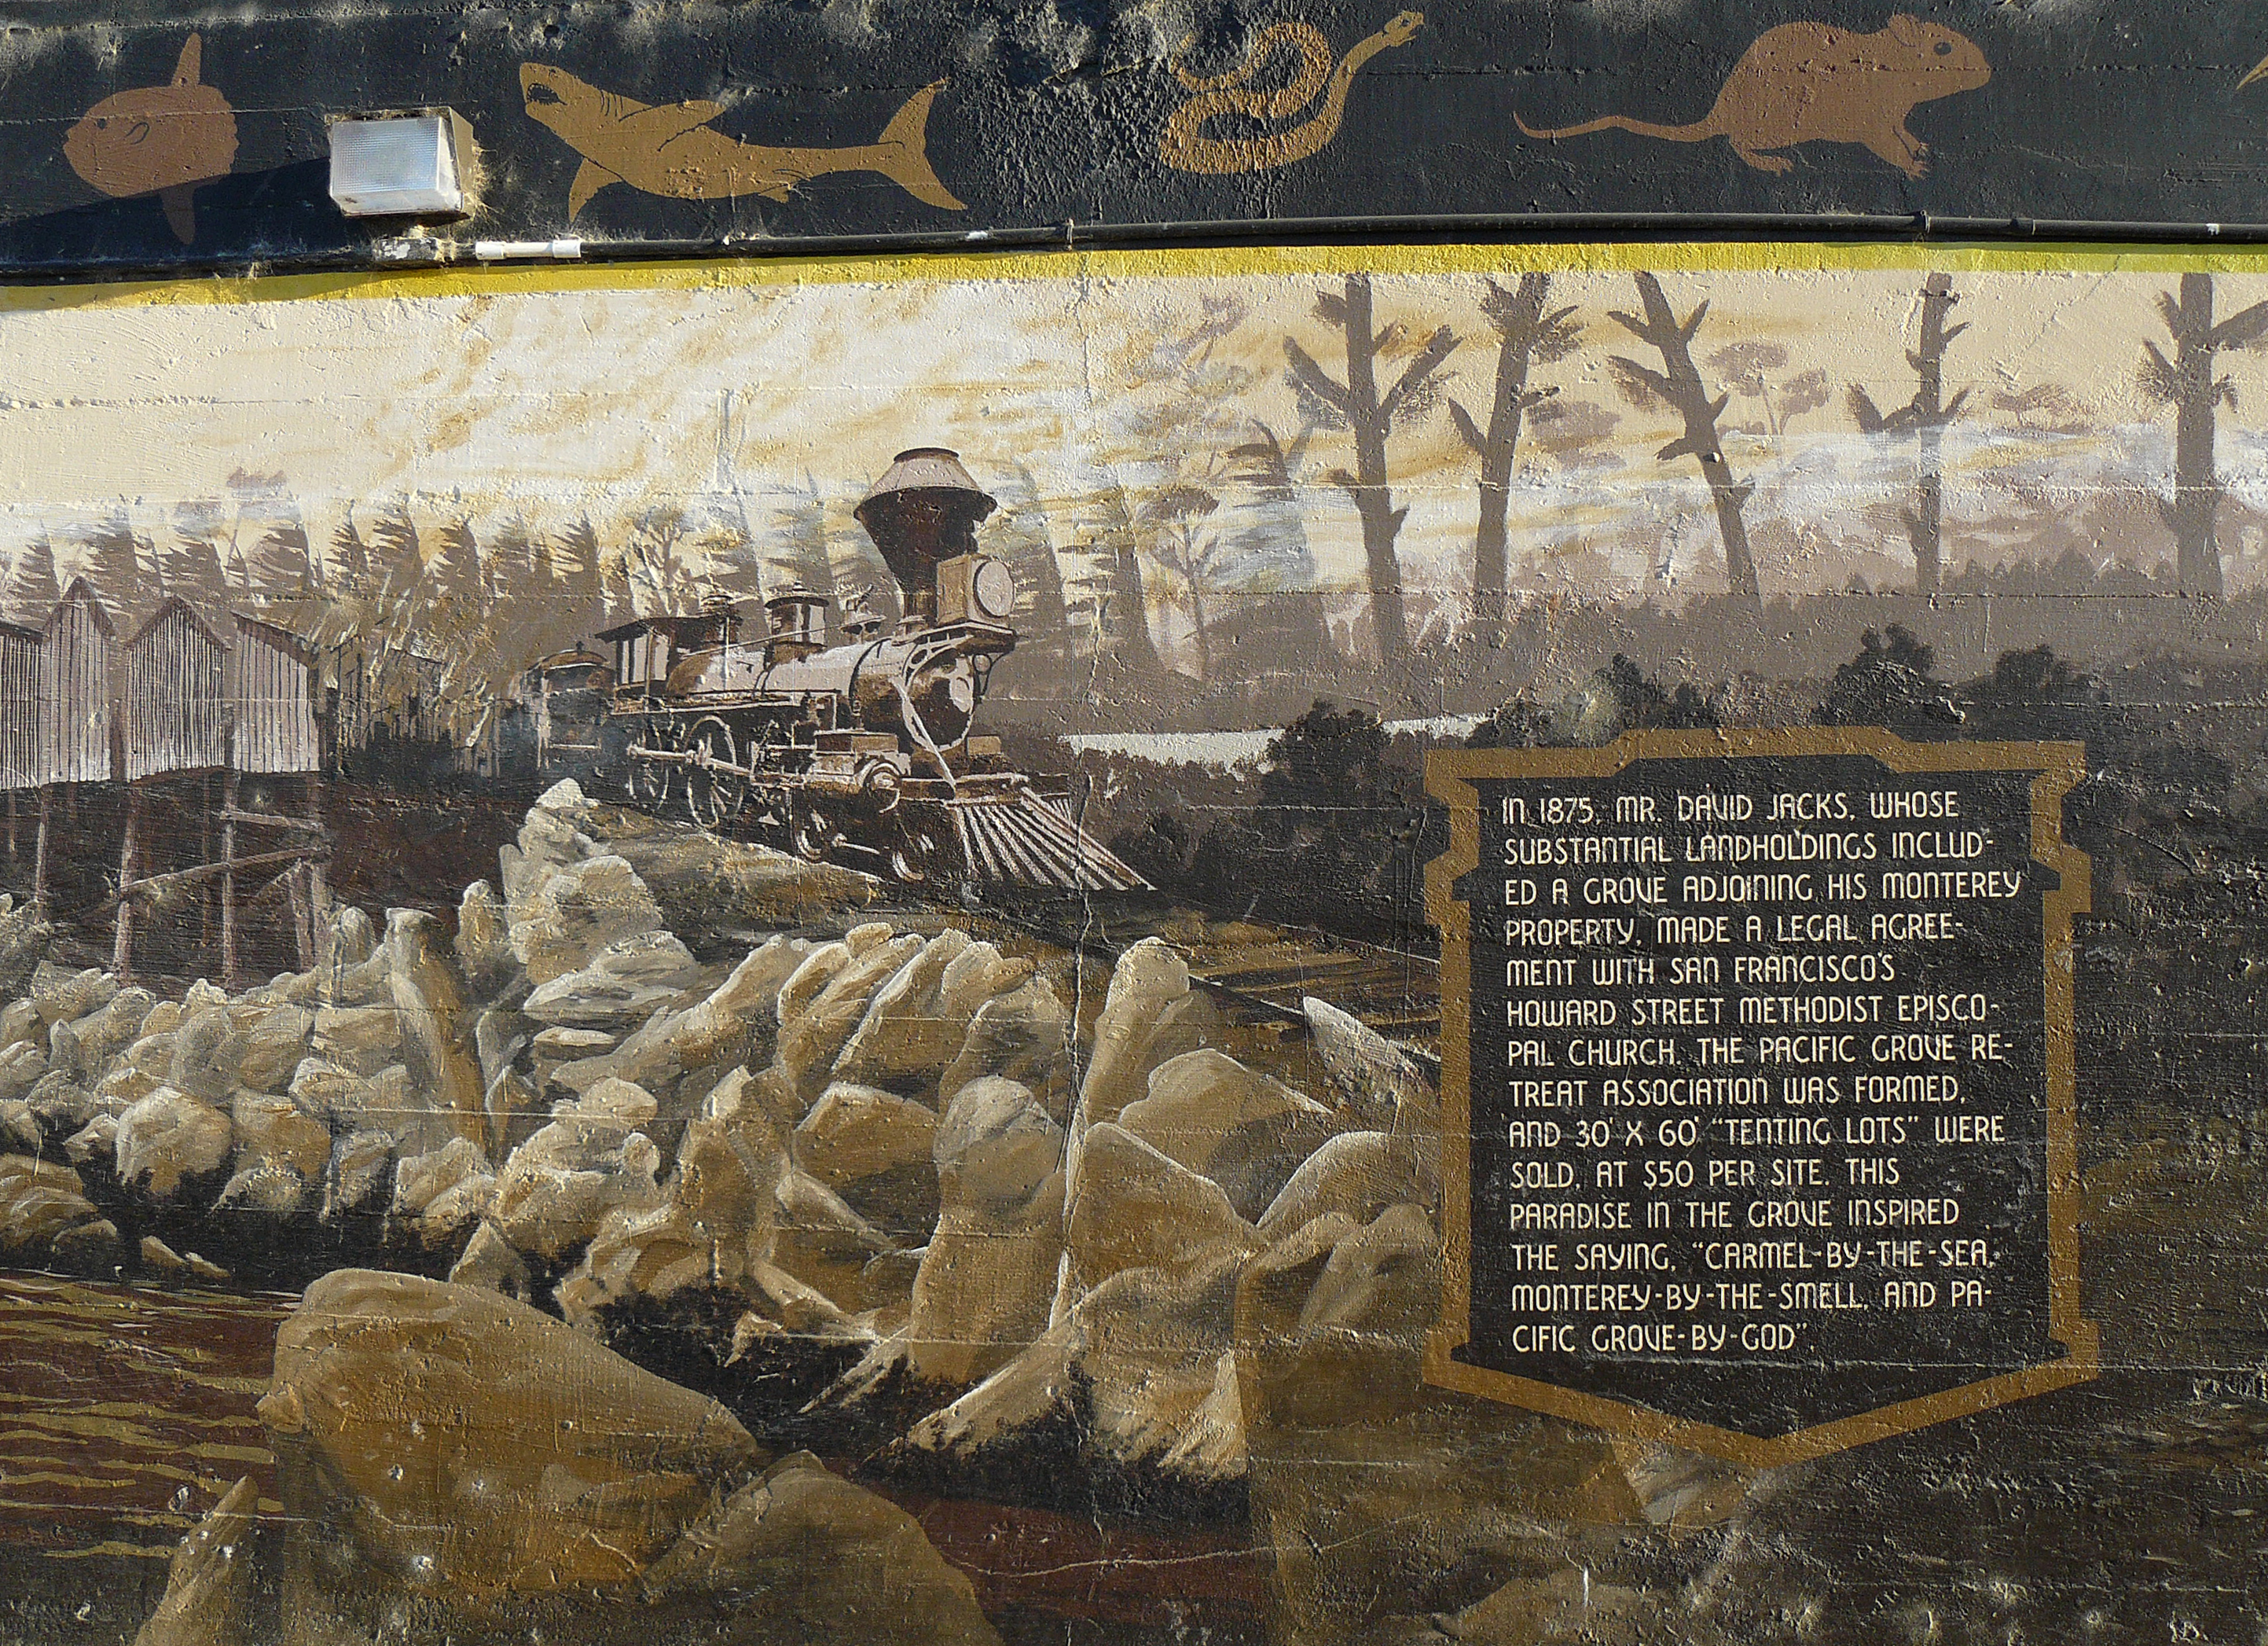
memorial, art, history, joycecory, pacificgrove, docentjoyce, montereyattractions, ancient history